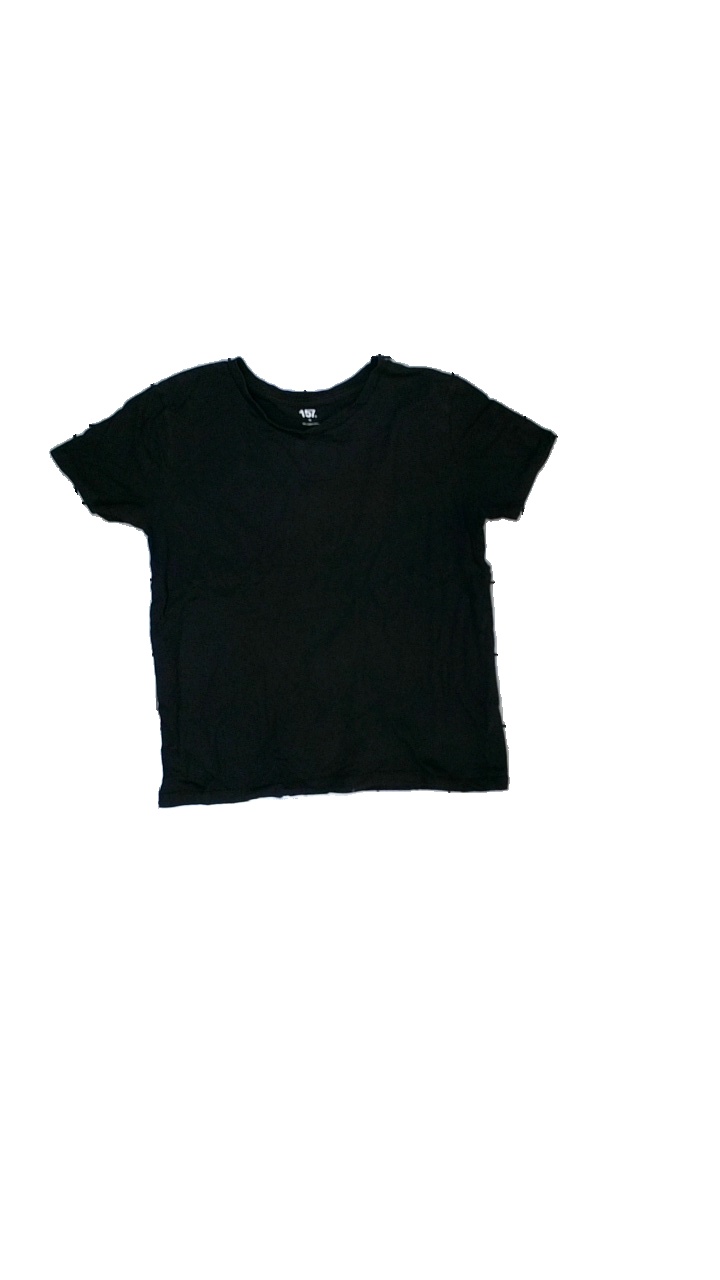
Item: T-shirt (Ladies)
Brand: Lager 157
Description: t-shirt
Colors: Black
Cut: C-collar
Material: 100% organic bomull
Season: All
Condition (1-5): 3
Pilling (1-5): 4
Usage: Reuse
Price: <50